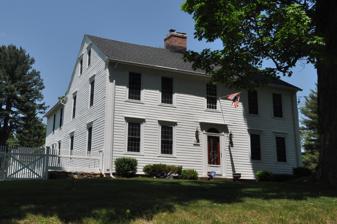
Building: Icabod Bradley House
Country: United States of America
Year built: 1813
Historic house in Connecticut, United States United States historic place Icabod Bradley House U.S. National Register of Historic Places Show map of Connecticut Show map of the United States Location 537 Shuttle Meadow Rd., Southington, Connecticut Coordinates 41°38′55″N 72°50′40″W / 41.64861°N 72.84444°W / 41.64861; -72.84444 Area 3 acres (1.2 ha) Built 1813 ( 1813 ) Architectural style Colonial, Federal, New England Colonial MPS Colonial Houses of Southington TR NRHP reference No. 88003115 Added to NRHP July 28, 1989 The Icabod Bradley House is a historic building at 537 Shuttle Meadow Road in Southington, Connecticut .  Built in 1813, it is a good local example of transitional Colonial-Federal architecture.  It was listed on the National Register of Historic Places in 1989. Description and history The Ichabod Bradley House stands in a rural-residential area of northeastern Southington, on the north side of Shuttle Meadow Road just west of the Plainville Reservoir.  It is a 2 + 1 ⁄ 2 -story wood-frame structure, with a side-gable roof, center chimney, and clapboarded exterior.  Its main facade faces south, and is five bays wide.  The ground-floor windows are topped by shallow cornices, while the second-floor windows butt against the eave.  The main entrance is at the center, with flanking narrow fluted pilasters, and a half-round fanlight transom above, topped by a dentillated cap.  The building corners also exhibit pilasters. A single-story addition extends the building to the rear, and the 3-acre (1.2 ha) property also includes a shed and garage, both from the 20th century. The house is believed to have been built about 1813 by Ichabod Bradley, a successful farmer in northeastern Southington.  The basic plan of the house is Colonial in style, but the door surround and other trim elements are distinctly Federal in style.  Bradley was the father of Amon Bradley, a leading figure of civic and business leadership in Southington in the mid-19th century. See also National Register of Historic Places listings in Southington, Connecticut References